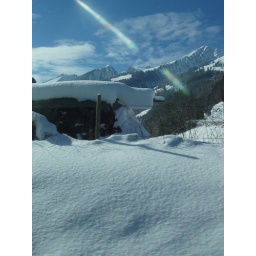
Golden Pass train from Montreaux to Luzern via Interlaken: Snow covered firewood shed, with towering mountains in the distance